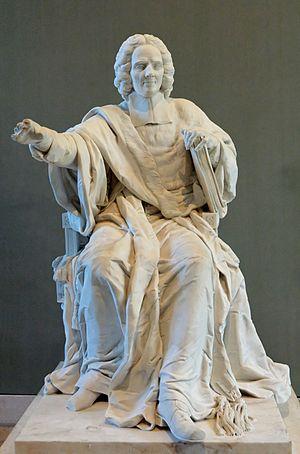
Félix Lecomte, né le 16 janvier 1737 à Paris, où il est mort le 11 janvier 1817, est un sculpteur français, lauréat du prix de Rome de sculpture en 1758.